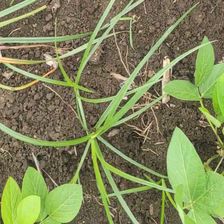
Weed species: Lavhala_(Cyperus_Rotundus)